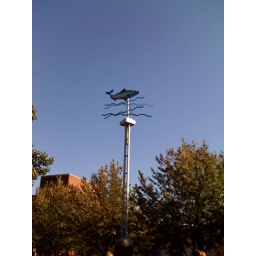
This fish soars through the blue skies over Seven Hills Park in Somerville.